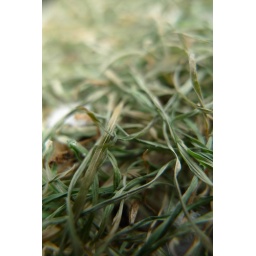
green snakes, grass in London